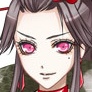
Portrait style: Anime Portrait